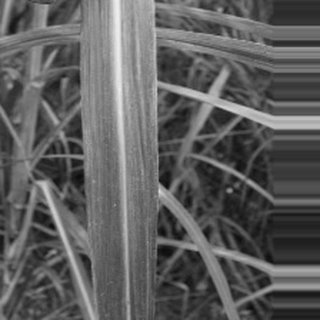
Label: sugarcane_bacterial_blight